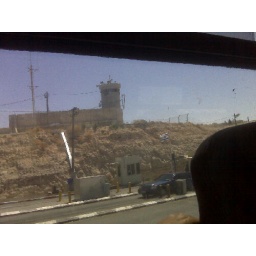
Guard tower along road in West Bank